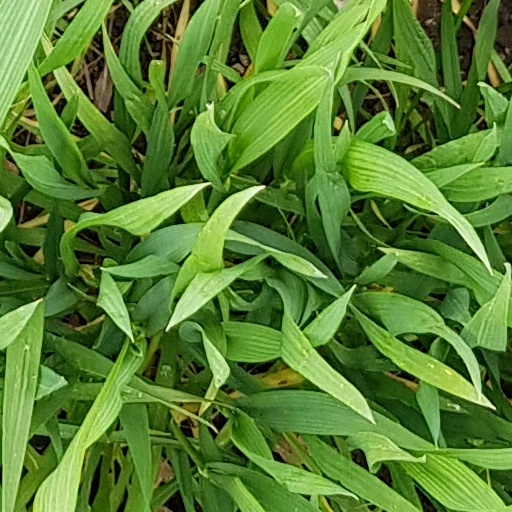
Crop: wheat